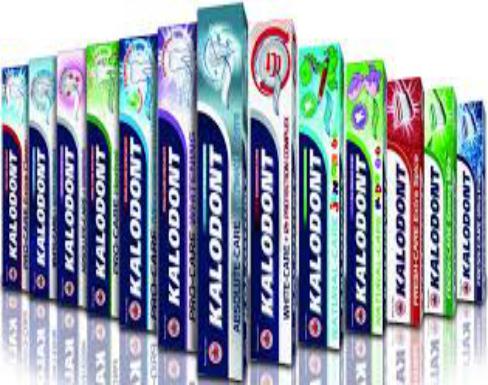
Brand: Kalodont
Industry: Necessities